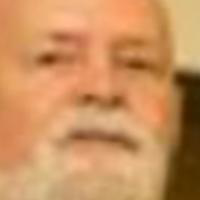
Age group: age 56-65